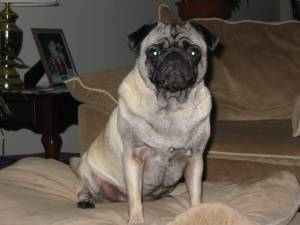
Breed: pug